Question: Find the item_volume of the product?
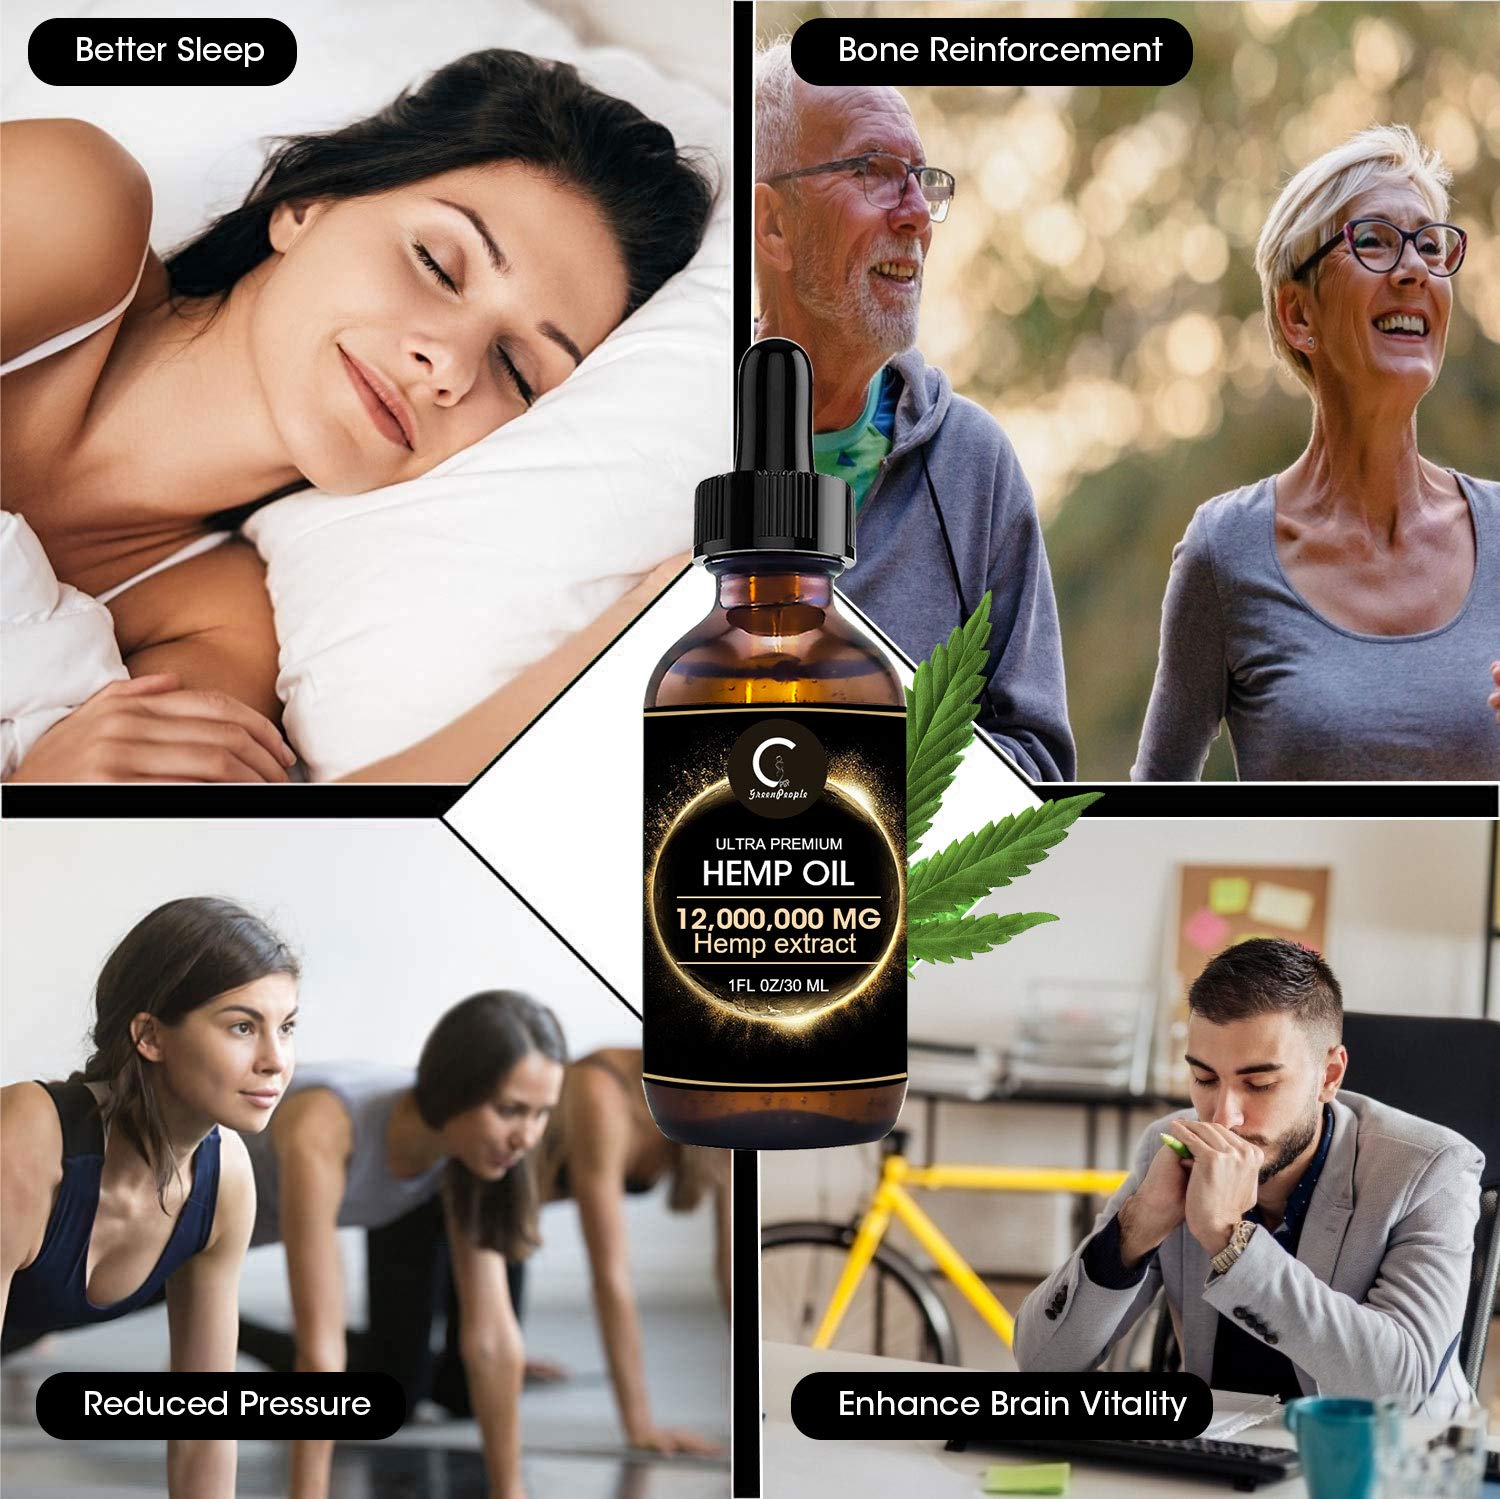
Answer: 1.0 fluid ounce